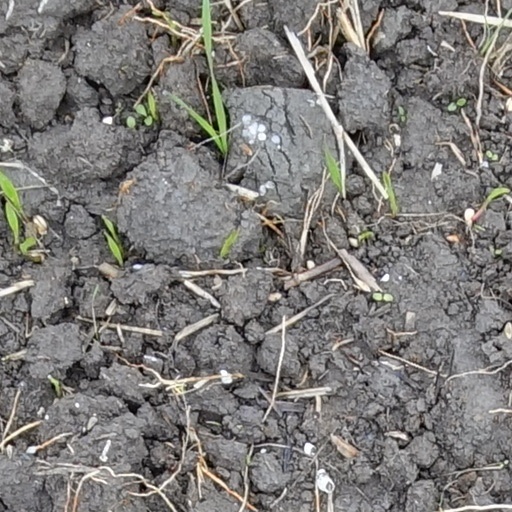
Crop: wheat